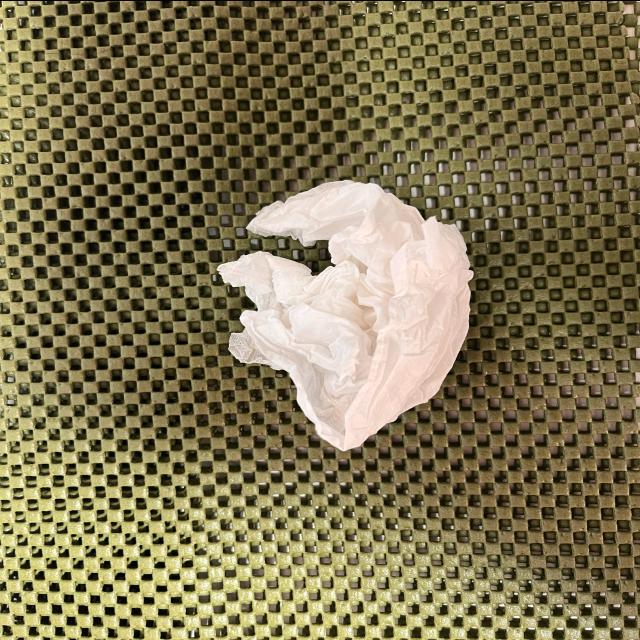
Label: tissues